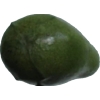
Label: green_avocado